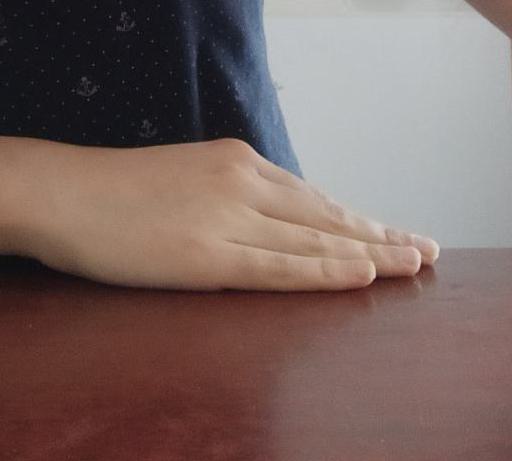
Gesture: no_gesture